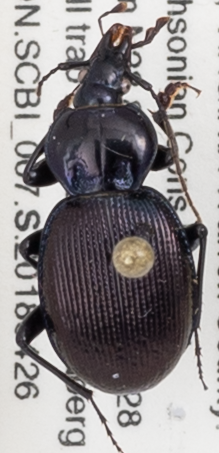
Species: Sphaeroderus stenostomus stenostomus
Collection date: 2018-04-26
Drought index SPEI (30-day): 0.8
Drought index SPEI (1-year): -0.06
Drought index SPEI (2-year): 0.518